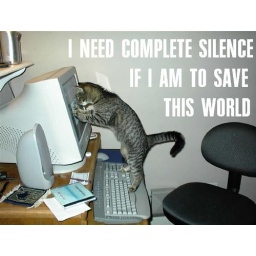
I wonder how many times a major crisis has been averted by a lone kitty sitting at his owner's PC.